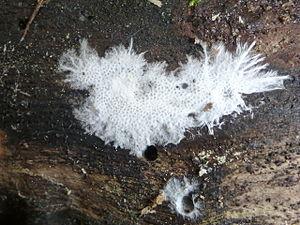
Les Amylocorticiales sont un ordre de champignons de la sous-classe des Agaricomycetidae. L'ordre a été circonscrit en 2010 pour contenir la plupart des champignons résupinés à morphologie en croûte.